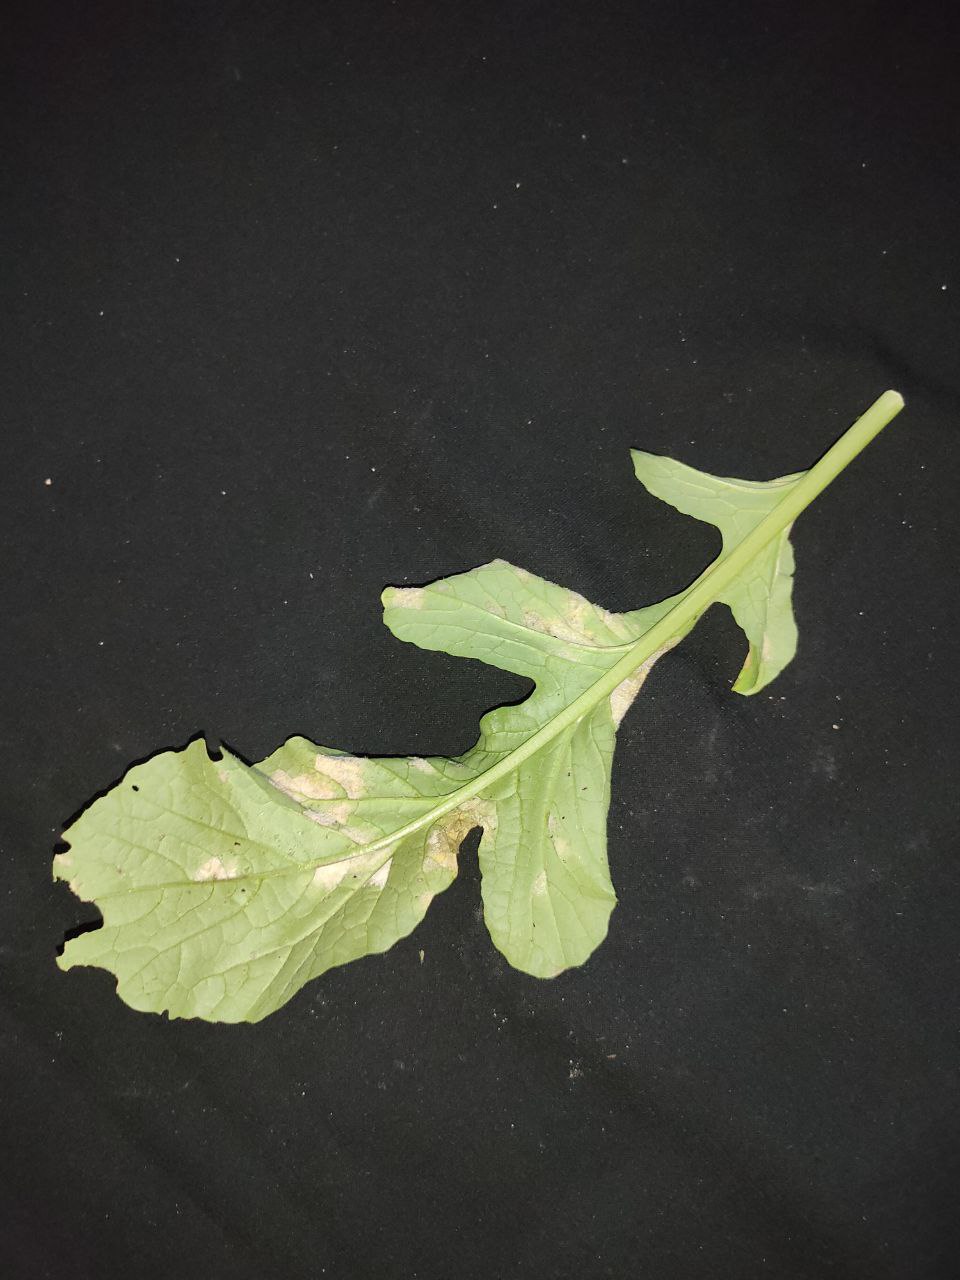
Label: Mosaic virus